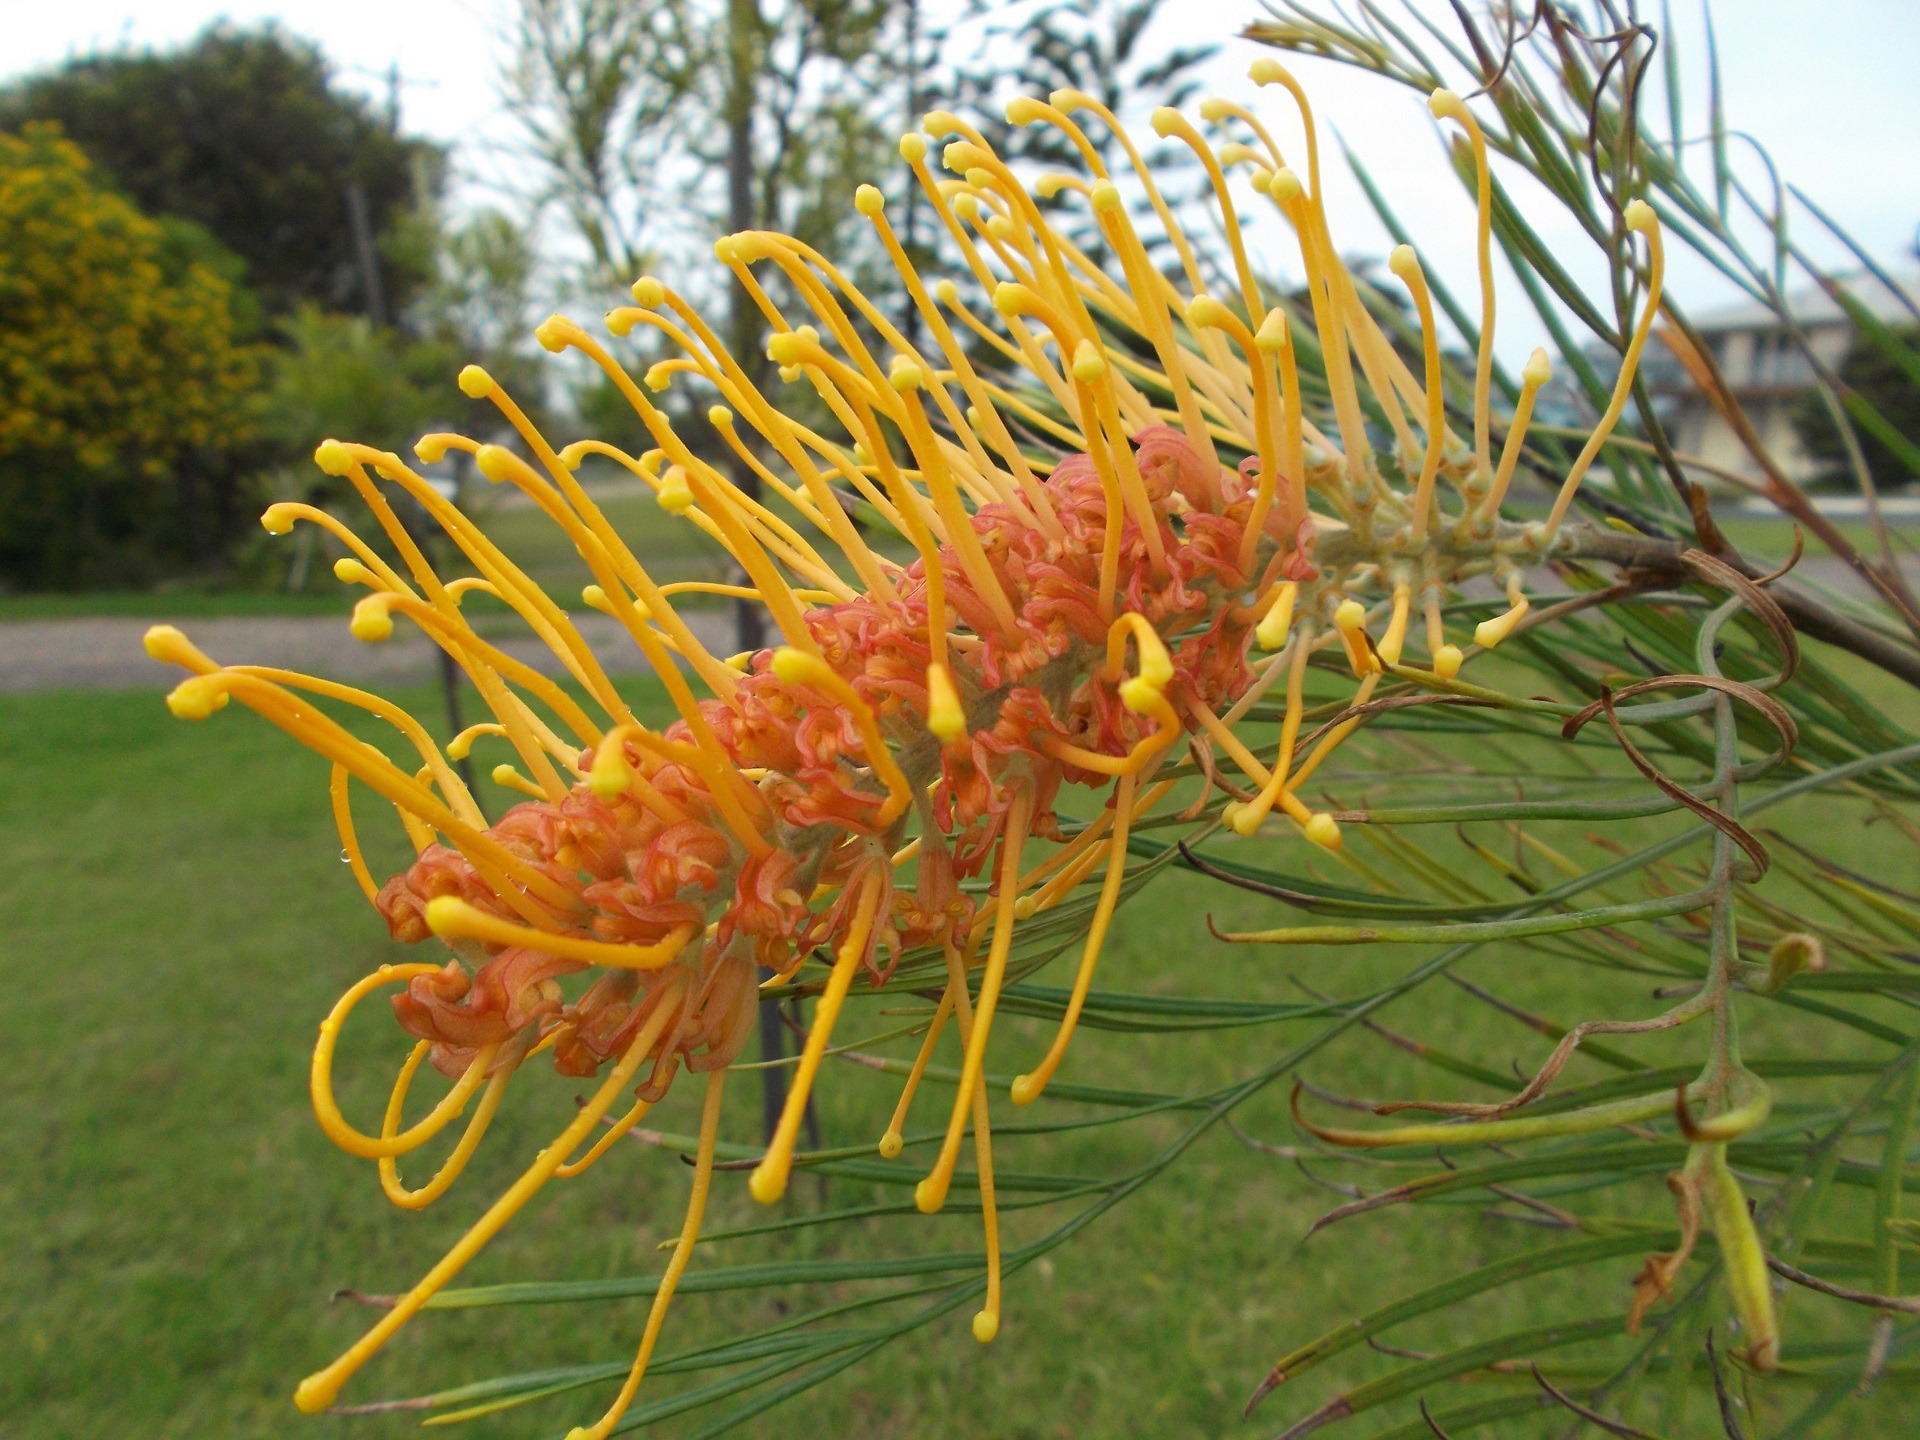
tree, blossom, plant, stem, leaf, flower, petal, bloom, floral, environment, herb, natural, botany, agriculture, flora, botanical, wildflower, outdoors, vegetation, shrub, horticulture, organic, flowering plant, grevillea, woody plant, land plant